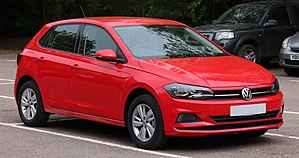
Volkswagen Polo / Overblik over generationerne
Volkswagen Polo er en minibil fra bilfabrikanten Volkswagen i Wolfsburg, som blev introduceret for første gang i 1975. Bilmodellen, hvis navn er afledt af sportsgrenen polo, var først en billigudgave af den højere udstyrede Audi 50, som udgik i 1978. Ved introduktionen var Polo en spartansk udstyret minibil, som var nummeret mindre end Volkswagen Type 1. Gennem udviklingen af nye generationer var fjerde generation af Polo lige så stor som Golf II.